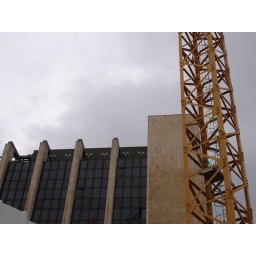
Lights on the side of a building and a crane against the background of an overcast sky in Jerusalem